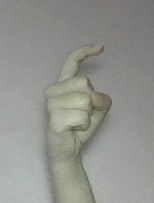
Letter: ra